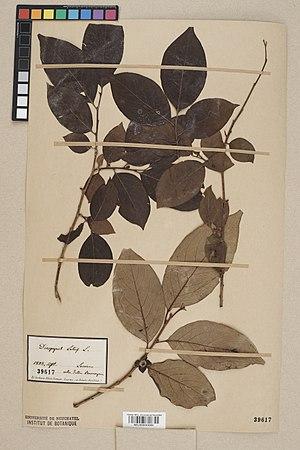
Spécimen de plante séchée et pressée de l'espèce fr:Diospyros lotus